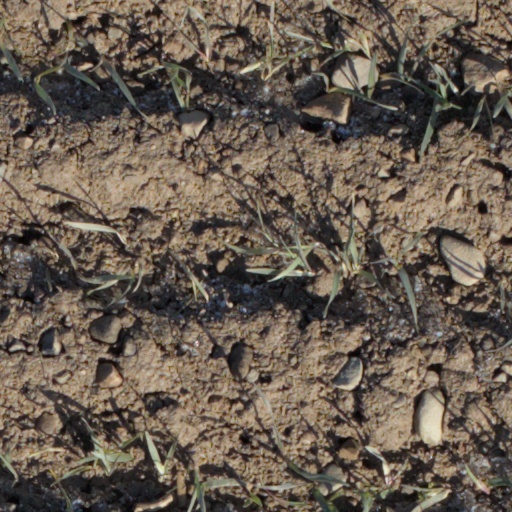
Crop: wheat